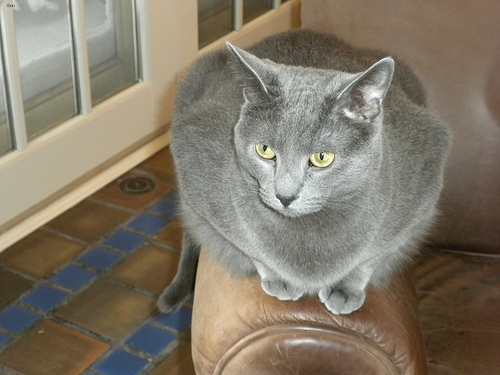
Animal: cat
Breed: russian_blue